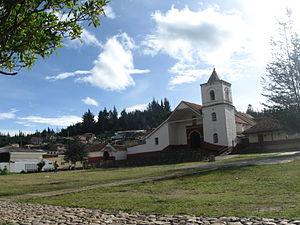
Sutatausa est une municipalité située dans le département de Cundinamarca, en Colombie.